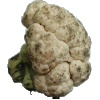
Label: cauliflower